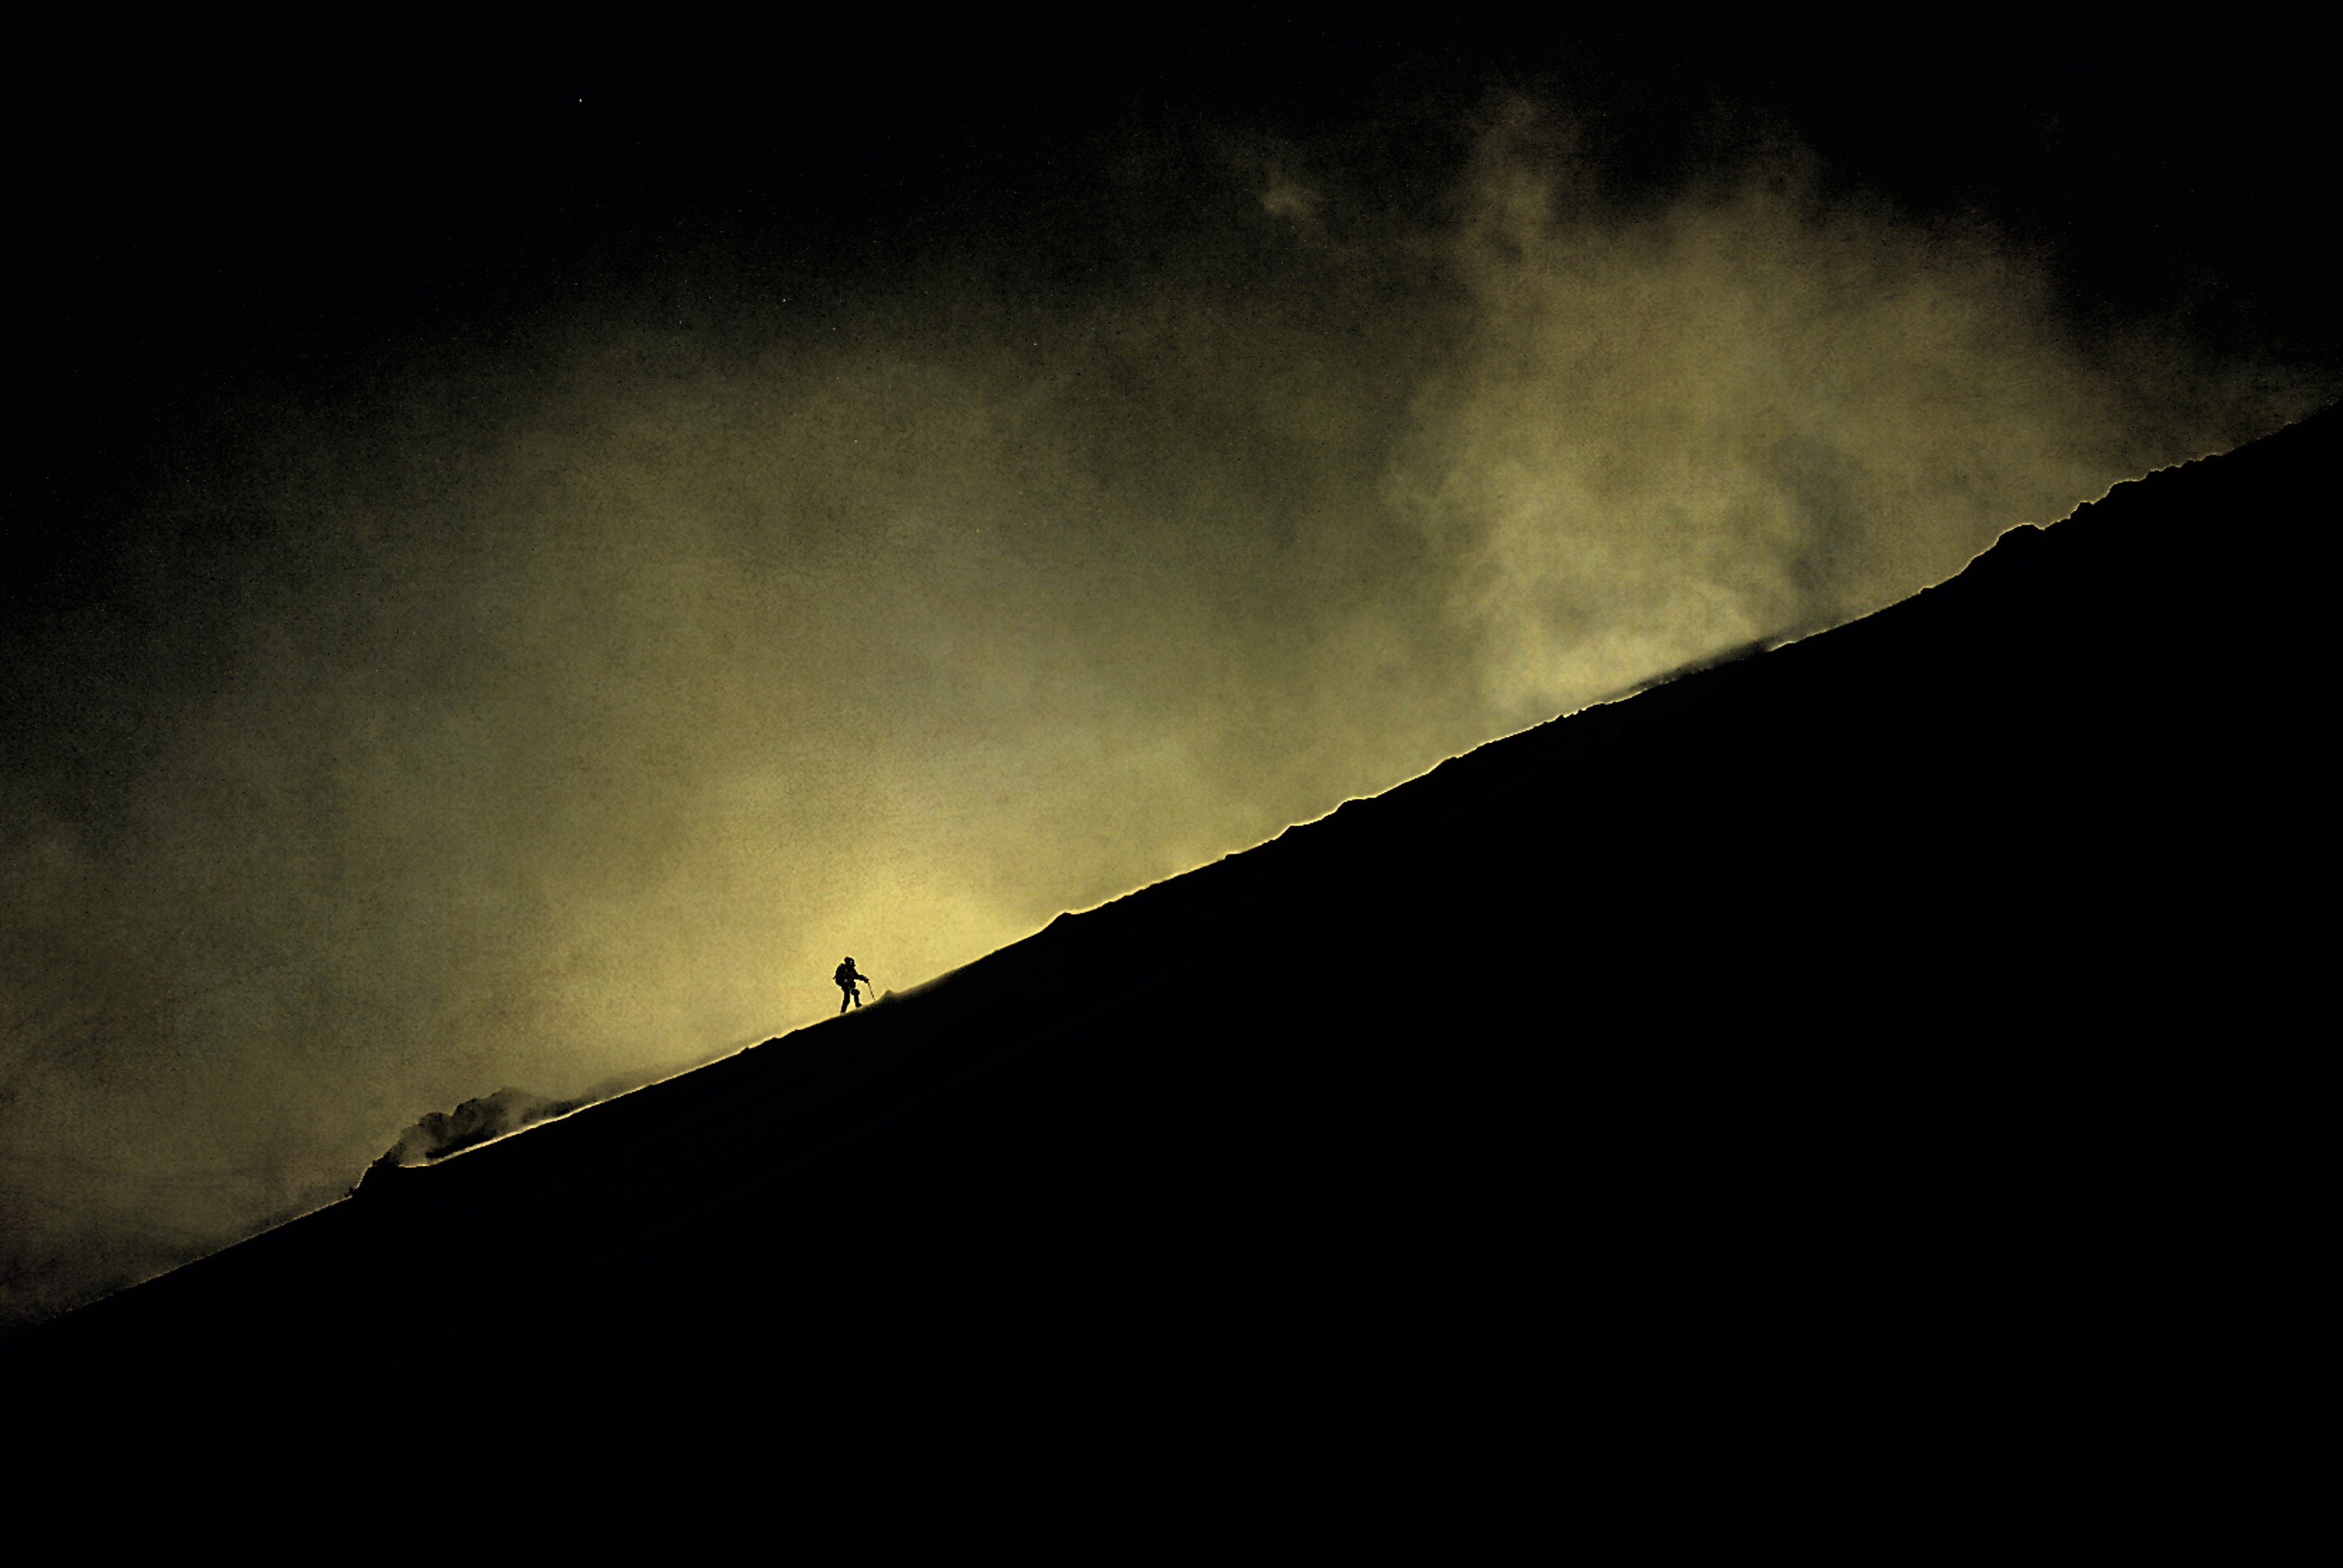
walking, snow, winter, light, cloud, sky, hiking, sport, night, sunlight, dawn, atmosphere, peak, alone, dusk, ice, glacier, action, darkness, rock climbing, climber, moonlight, summit, mountaineering, trekking, mountaineer, mountains, loneliness, harness, protection, ropes, top, alpinism, astronomical object, steep wall, atmospheric phenomenon, atmosphere of earth, climbing gear